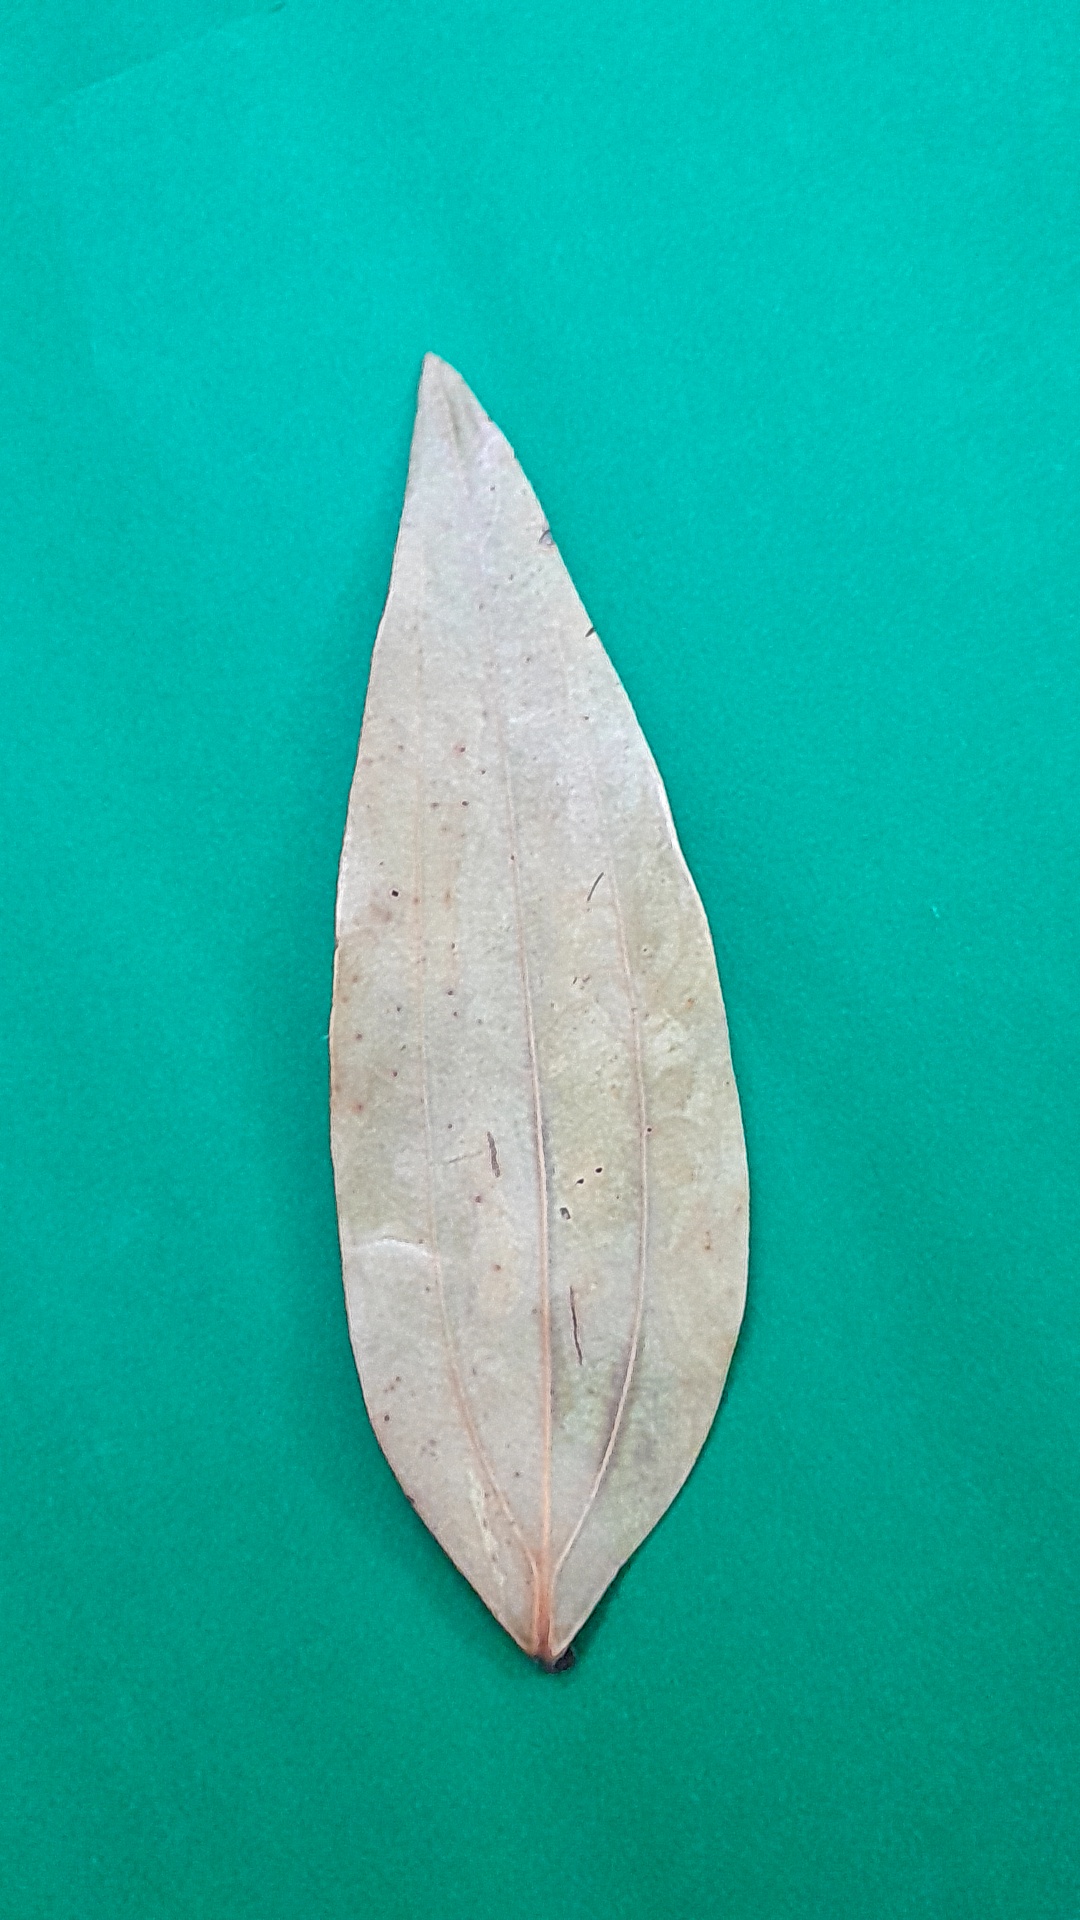
Label: Dry Leaf